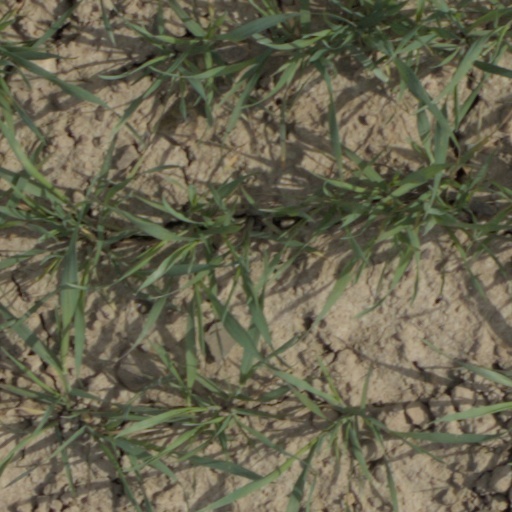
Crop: wheat